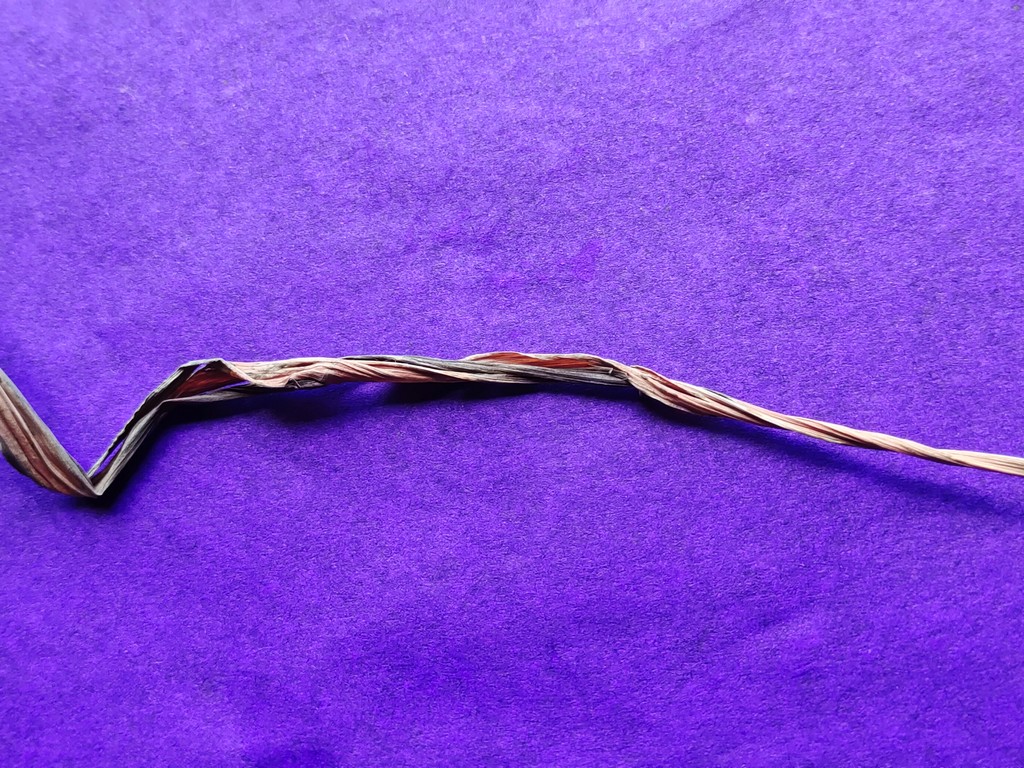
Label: Dried